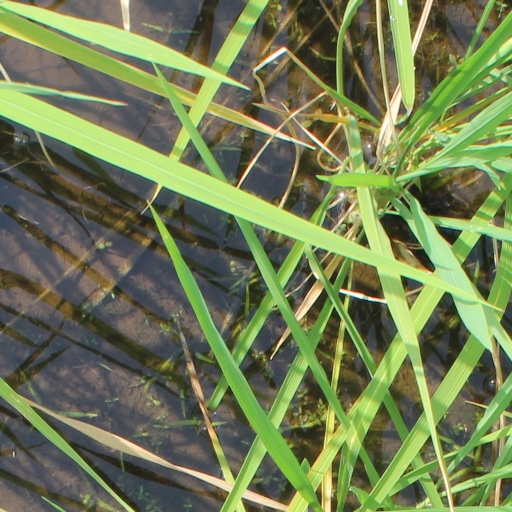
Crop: rice